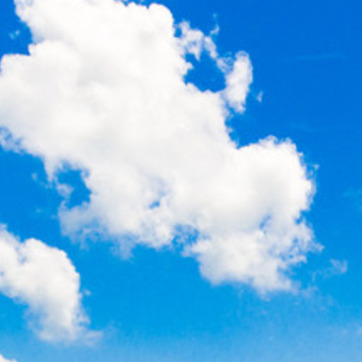
Material: sky